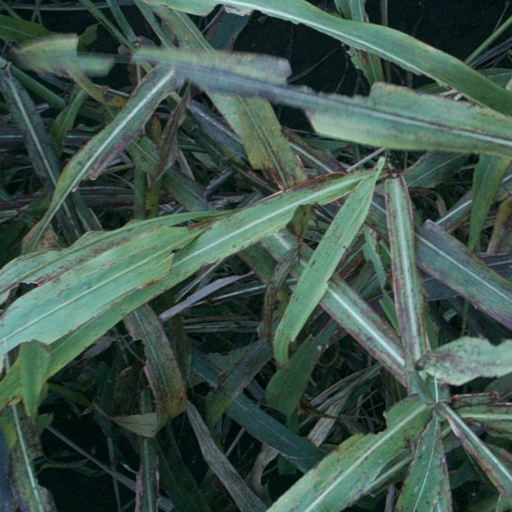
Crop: sorghum